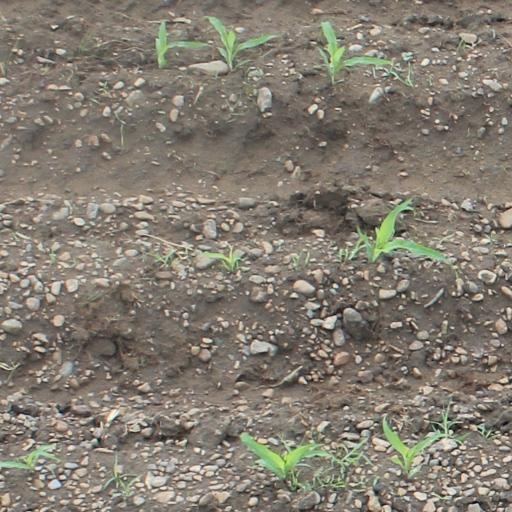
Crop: maize; corn